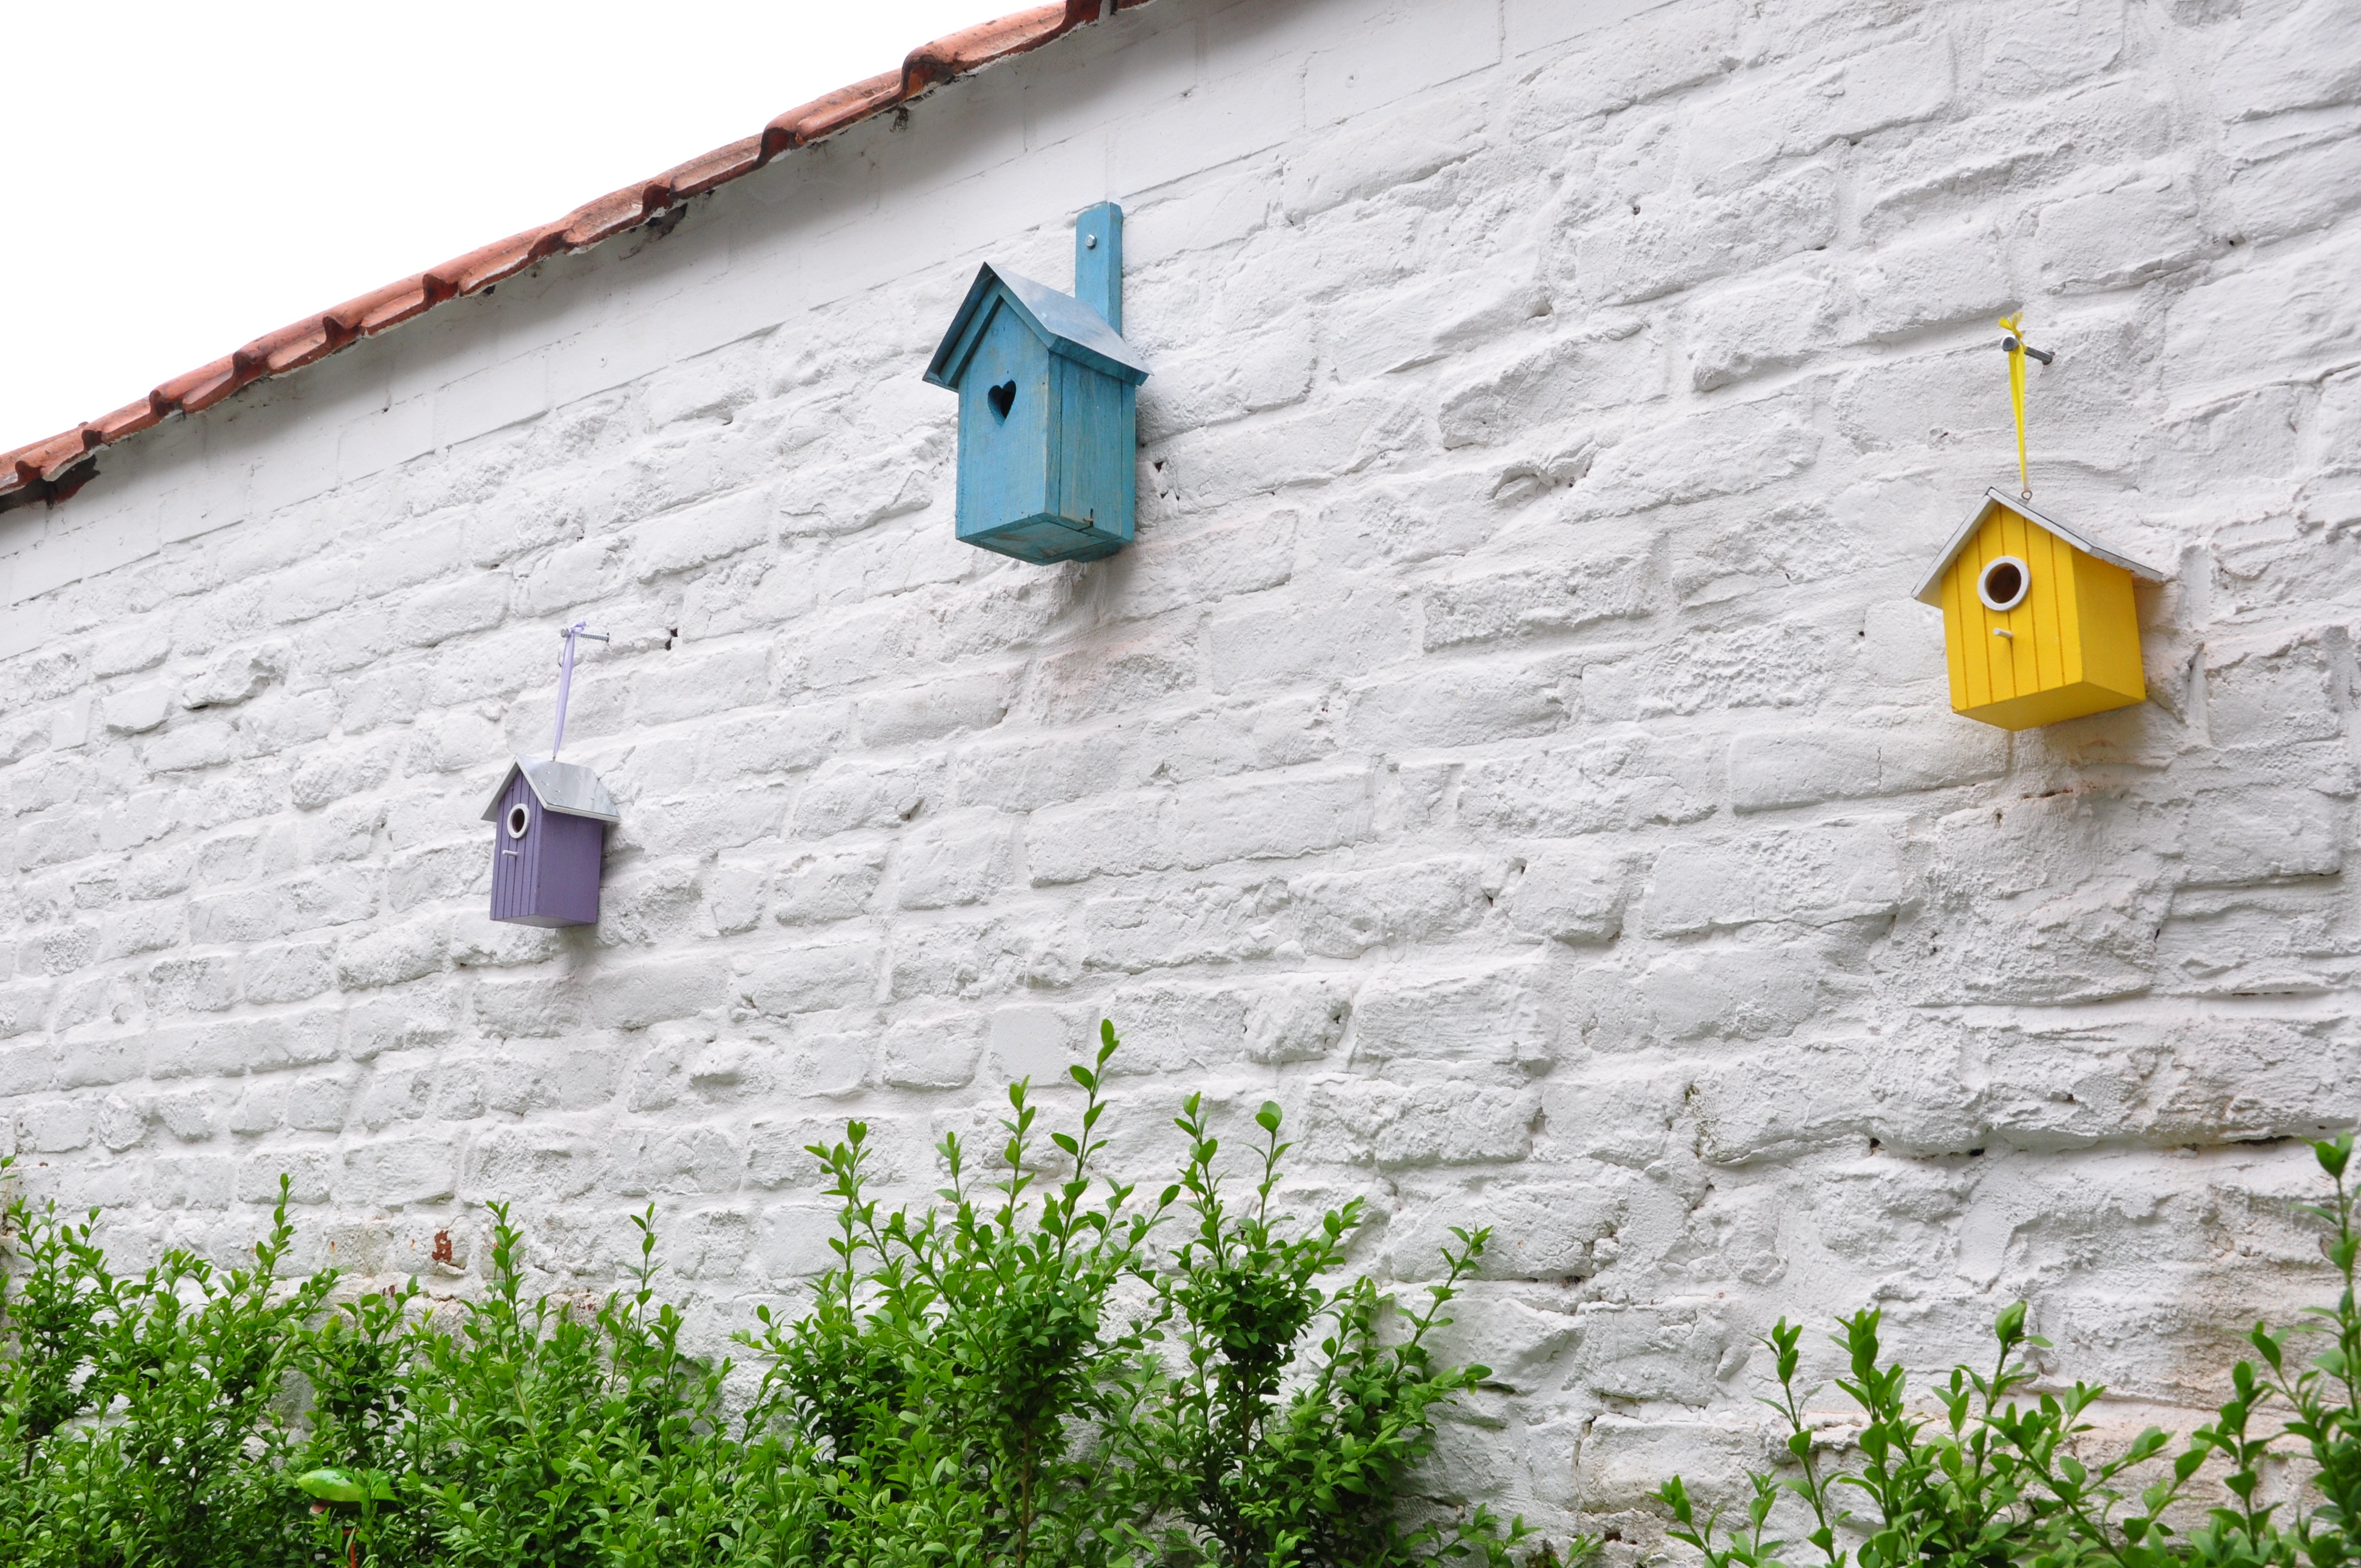
flower, roof, wall, green, birdhouse, buxus, outdoor structure, triangular composition